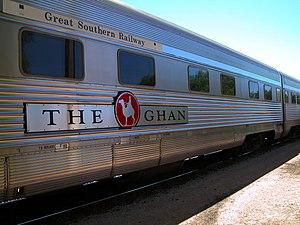
La Great Southern Railway, filiale de la société britannique Serco, est une entreprise de tourisme et un exploitant de transport ferroviaire en Australie.